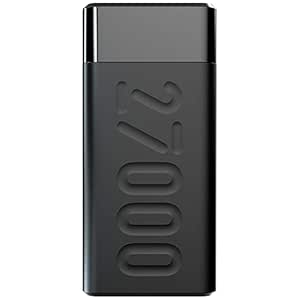
Ambrane 27000mAh Power Bank
Category: Electronics
Price: 2499 (list price: 2999)
Rating: 4.1 (3,156 ratings)
About this product: Robust 27000mAh - Lithium Polymer 27000mAh capacity allows you to flexibly charge your devices multiple times. It can charge iPhone 12 – 6.2 times, OnePlus Nord - 4.3 times.|20W Fast Charging Output – Thunderous 20 Watts PD and 3.0 QC output for boosted charging speed, so that you always thrive on high speed. It carries a substantial capacity to charge your mobile 50% in as quickly as 30 minutes on average.|20W Fast Charging Input – The powerbank itself can get charged in 12 to 13 hours as it has Power Delivery Technology which supports 20W fast charging input via Type C port.|Charge 3 Devices at once – With 2 USB ports and 1 Type C port for output, it can charge 3 devices at the same time.|Compact and Stylish - Supremely modern design makes it a style statement while its compact body makes it extremely travel-friendly at the same time.|Permitted in Flights - Keep on your in-flight entertainment by keeping your favourite gadgets well-charged with your easy-to-carry 27000mAh travel buddy.|Widely Compatible - Compatible with all devices that can be charged via USB or Type C port. (Fast charging output is subject to the cable and charging capabilities of the device being charged.)